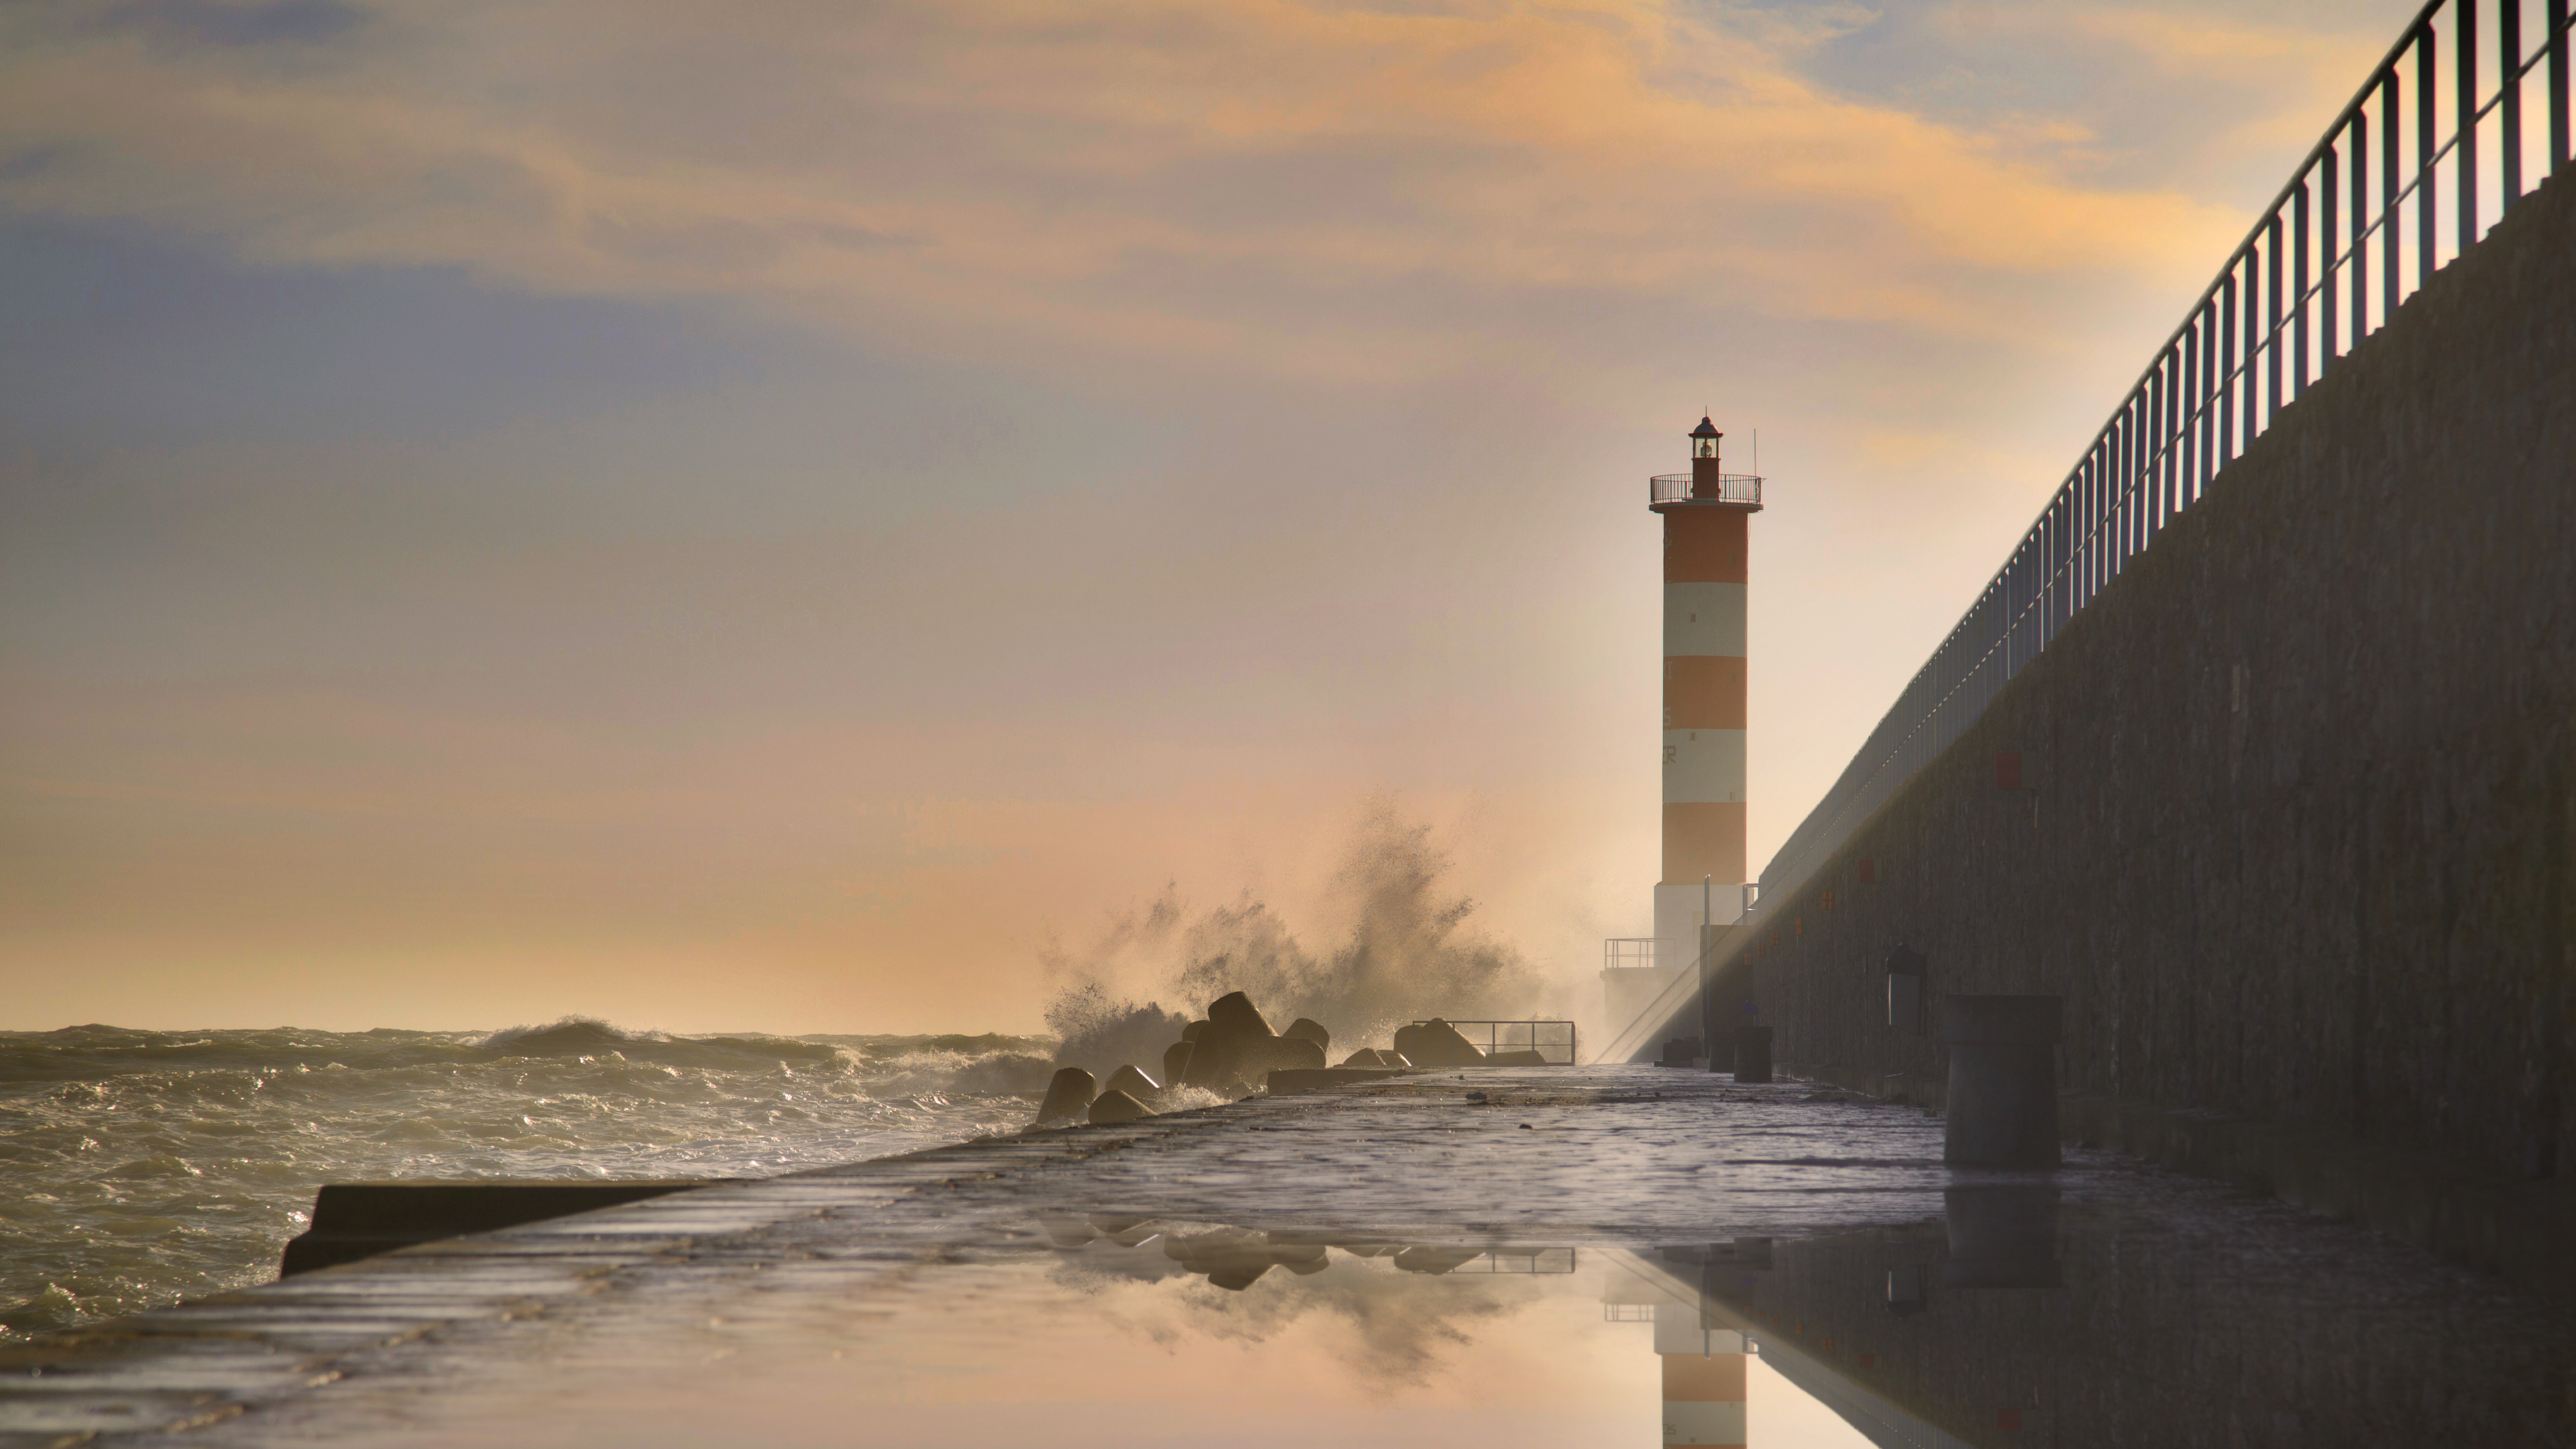
sea, coast, water, ocean, cloud, lighthouse, sunrise, sunset, sunlight, morning, wave, dawn, dusk, evening, reflection, tower, waterway, waves, mer, reflet, vagues, waterscape, seacape, vanishingpoints, atmospheric phenomenon